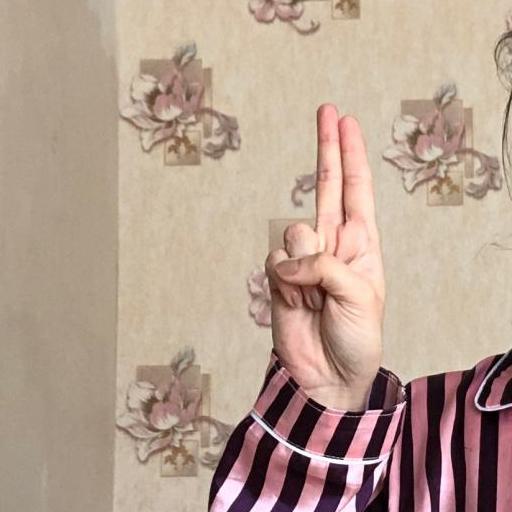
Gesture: two_up